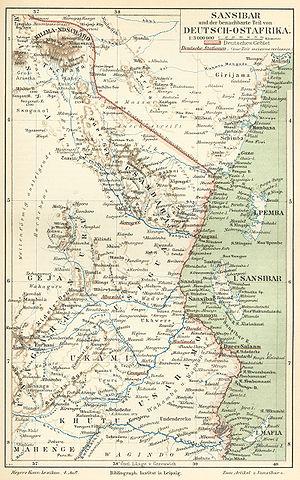
Le Kilimandjaro ou Kilimanjaro est une montagne située dans le Nord-Est de la Tanzanie et composée de trois volcans : le Shira à l'ouest, culminant à 3 962 mètres d'altitude, le Mawenzi à l'est, s'élevant à 5 149 mètres d'altitude, et le Kibo, le plus récent géologiquement, situé entre les deux autres et dont le pic Uhuru à 5 891,8 mètres d'altitude constitue le point culminant de l'Afrique. Outre cette caractéristique, le Kilimandjaro est connu pour sa calotte glaciaire sommitale en phase de retrait accéléré depuis le début du XXᵉ siècle et qui devrait disparaître totalement d'ici 2030 à 2050. La baisse des précipitations neigeuses qui en est responsable est souvent attribuée au réchauffement climatique mais la déforestation est également un facteur majeur. Ainsi, malgré la création du parc national en 1973 et alors même qu'elle joue un rôle essentiel dans la régulation bioclimatique du cycle de l'eau, la ceinture forestière continue à se resserrer.
La Tanzanie telle qu’elle existe aujourd’hui est le fruit de la fusion en 1964 de l’État de Zanzibar et du Tanganyika.
Le commerce interrégional par caravanes en Afrique de l'Est désigne la poussée du commerce en Afrique de l'Est au XIXᵉ siècle dont la base était la demande rapidement croissante pour l'ivoire sur le marché mondial. Dans une période d'environ 70 ans, le commerce de l'ivoire par caravanes et les batailles pour ses énormes profits a recouvert l'ensemble du territoire qui comprend actuellement le Kenya, l'Ouganda, la Tanzanie, le Rwanda, le Burundi, le Malawi, la partie est du Congo et la partie nord du Mozambique.
L'Afrique orientale allemande était une colonie allemande qui s'étendait sur les territoires actuels du Burundi, du Rwanda et de la partie continentale de la Tanzanie. Créée dans les années 1880, elle fut conquise par les armées britannique et belge pendant la Première Guerre mondiale et fragmentée à l'issue de celle-ci pour donner naissance au Ruanda-Urundi et au Tanganyika.
Franz Ludwig Stuhlmann, né le 29 octobre 1863 à Hambourg et mort le 19 novembre 1928 à Hambourg, est un zoologiste et explorateur d'Afrique allemand.